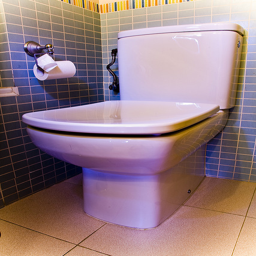
A white toilet sitting on top of a bathroom floor.
A white toilet has its lid down and a roll of toilet paper next to it.
There is a white toilet with blue tiled walls behind it.
toilet with square toilet bowl and decorative metal handle
A porcelain toilet with a square lid in a bathroom with blue tiled walls.